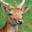
Label: deer